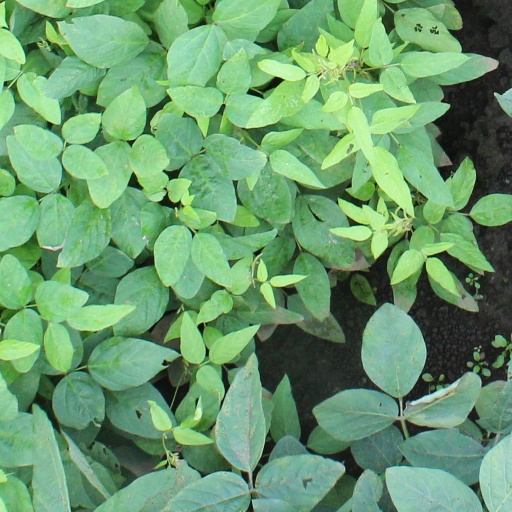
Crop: soybean